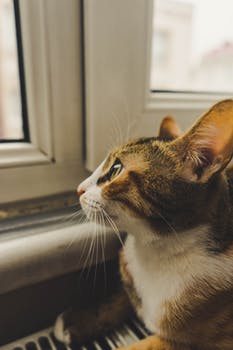
Label: No Watermark